Aniseed ball

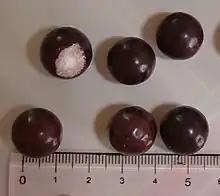
Aniseed balls with a metric ruler for scale. The top left ball shows the interior of the sweet.

Aniseed balls are a comfit type of hard round sweet sold in the United Kingdom, Ireland, Malta, South Africa, Canada, New Zealand, and Australia. They are shiny and dark reddish brown, and hard like gobstoppers, but generally only across.